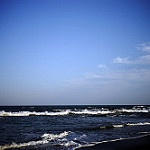
Label: sea